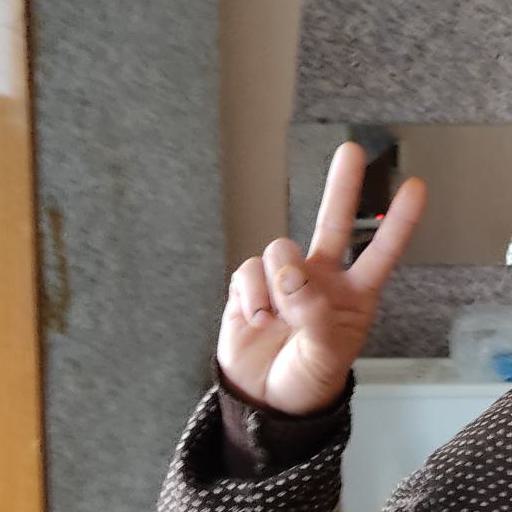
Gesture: peace